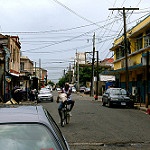
Label: non_damage_buildings_street